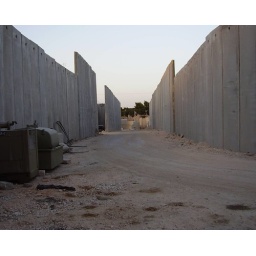
main road blocked by wall